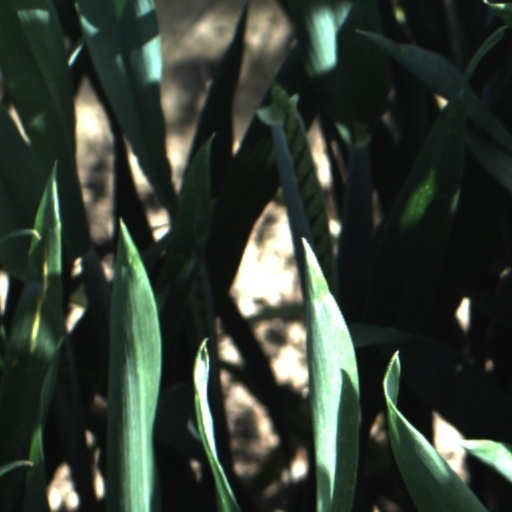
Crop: wheat